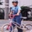
Label: bicycle